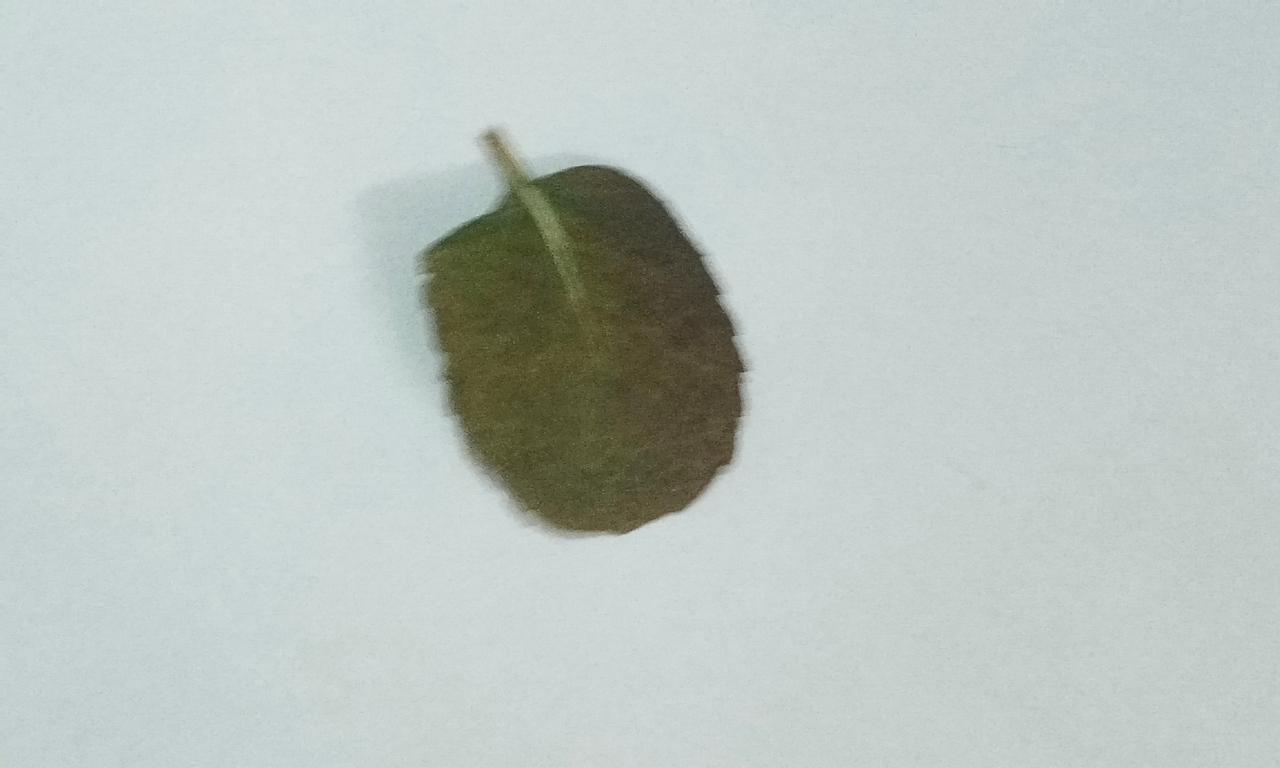
Label: Dried